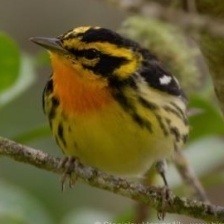
Species: BLACKBURNIAM WARBLER
Scientific name: SETOPHAGA FUSCA